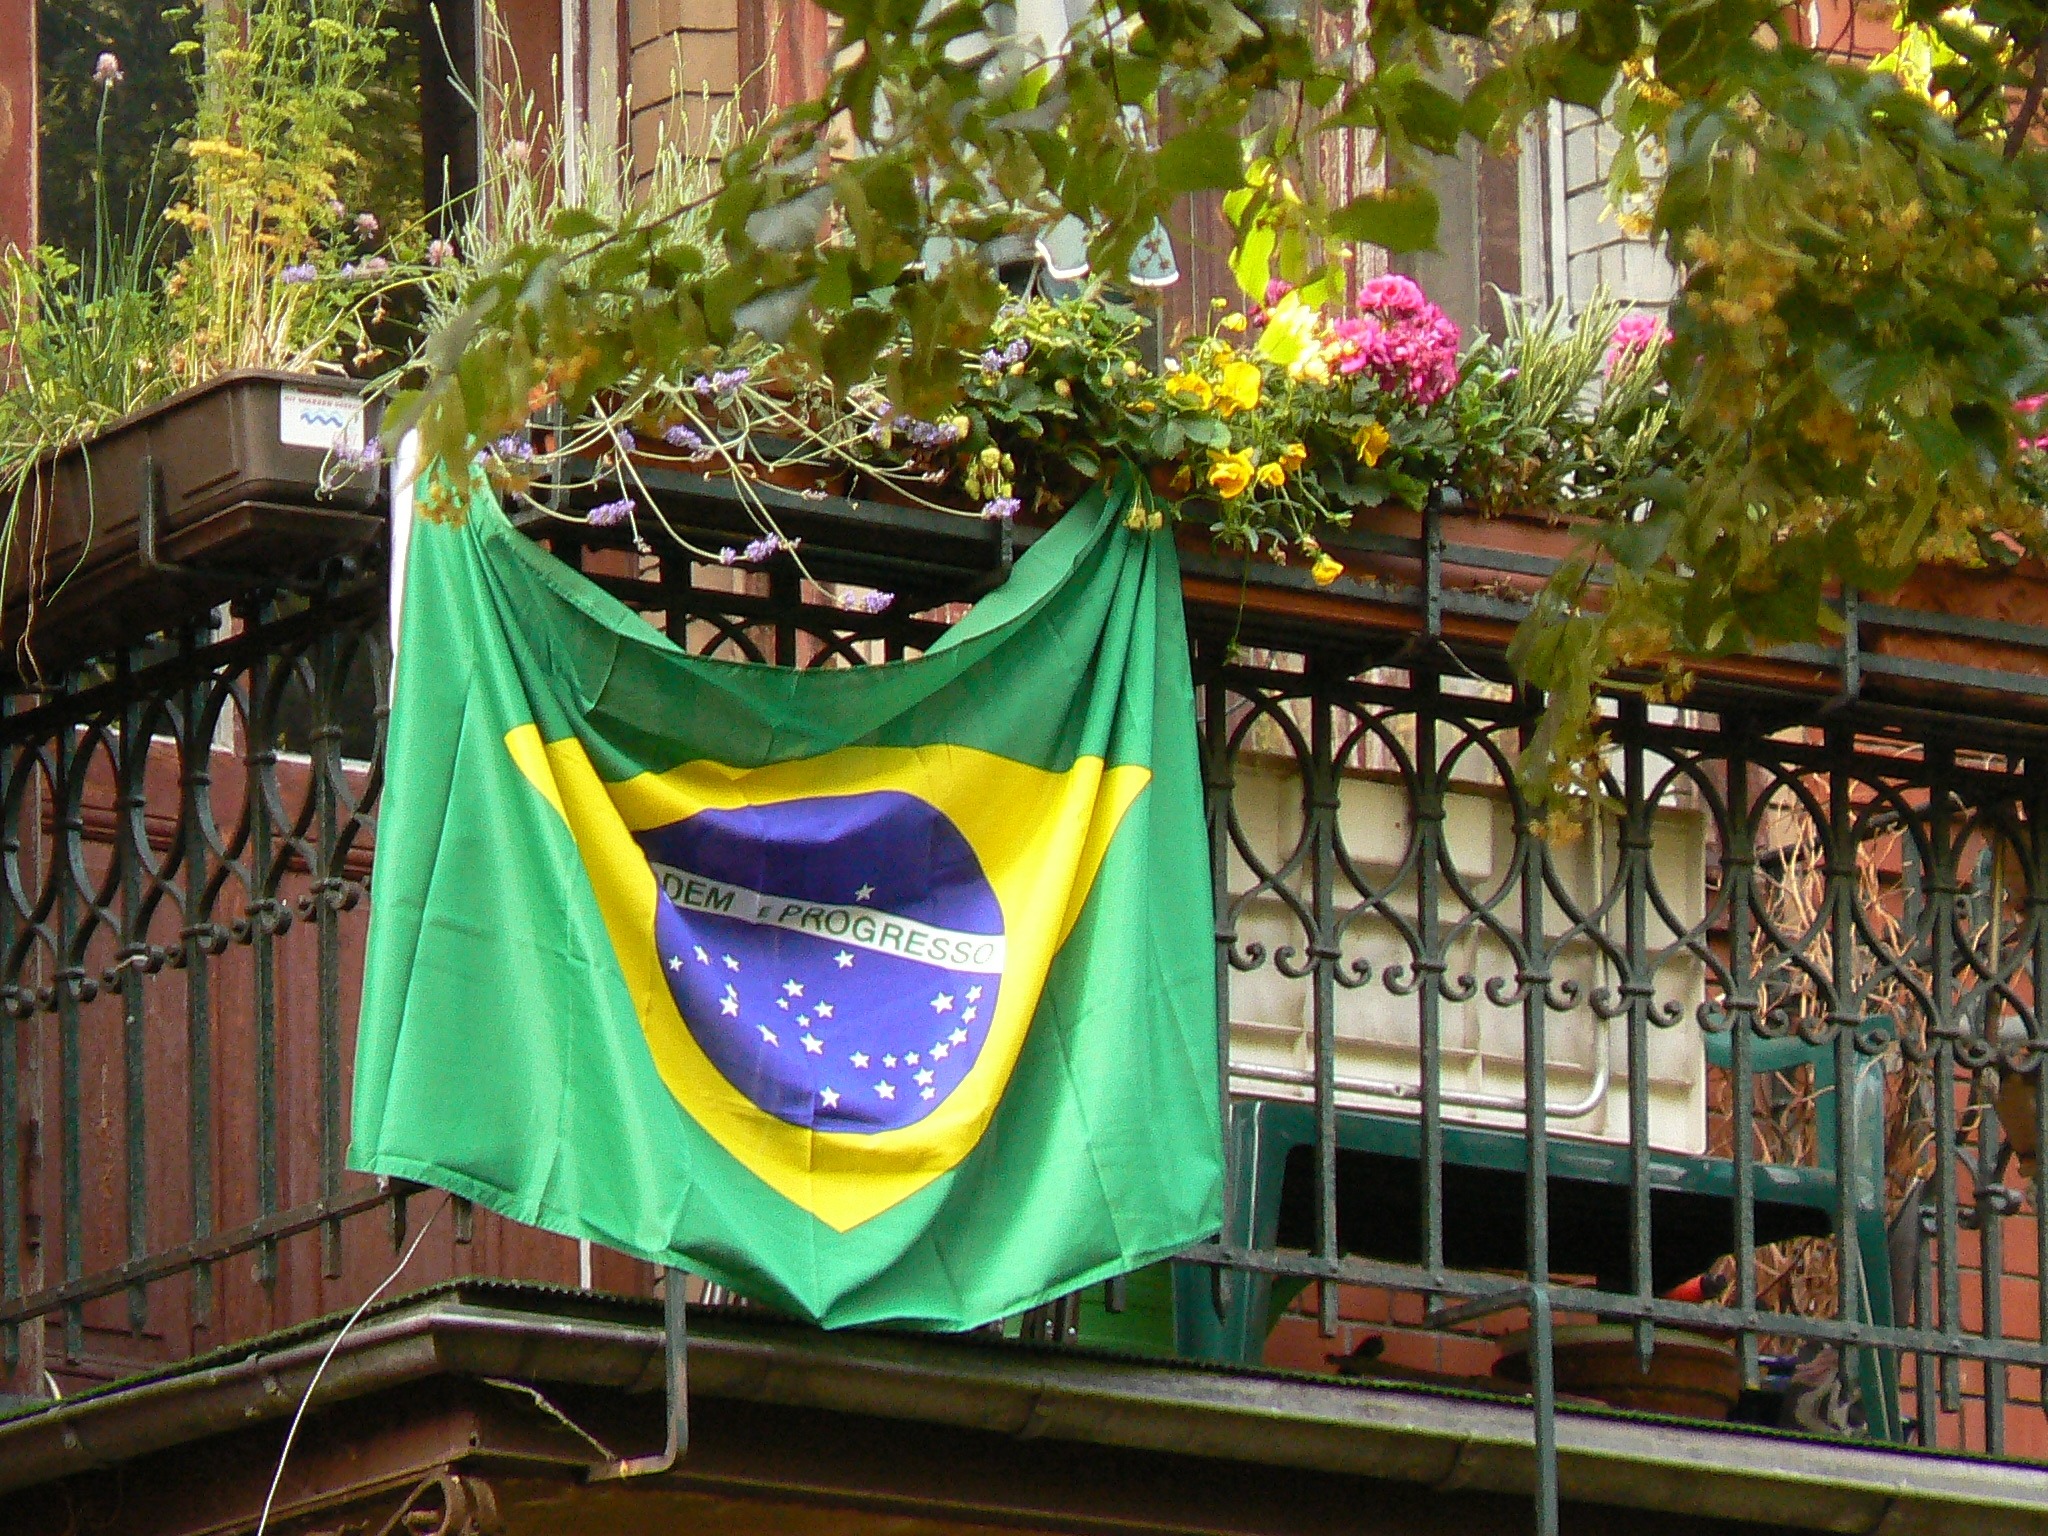
window, balcony, flag, brazil